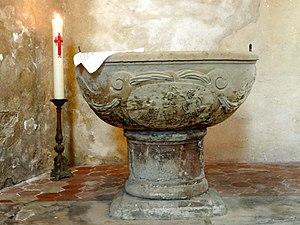
Mobilier de l'église - voir titre.
L'église Saint-Nicolas est une église catholique paroissiale située à Tessancourt-sur-Aubette, dans les Yvelines, en France. Elle remonte, pour ses parties les plus anciennes, au second quart du XIIᵉ siècle, et se compose alors d'une nef unique non voûtée ; d'une base de clocher voûtée d'arêtes et d'une abside à pans coupés voûtée en cul-de-four. La base du clocher se distingue par ses arcs-doubleaux en tiers-point, qui annoncent le style gothique, et contrastent avec les formes de voûtement typiquement romans et avec l'archaïsme de certains chapiteaux. Très peu d'absides du type de Tessancourt subsistent dans le Vexin, mais son architecture est extrêmement sobre. Vers le milieu du XIIᵉ siècle, la nef est agrandie par l'adjonction de bas-côtés au nord et au sud, mais le début du bas-côté sud n'est jamais construit, et une fenêtre romane subsiste au sud de la nef, dans la deuxième travée. Le clocher roman paraît également inachevé : il semble lui manquer un étage octogonal. L'étage de beffroi manque de grâce, et la flèche octogonale en pierre est trapue. Initialement le clocher était libre au nord et au sud.